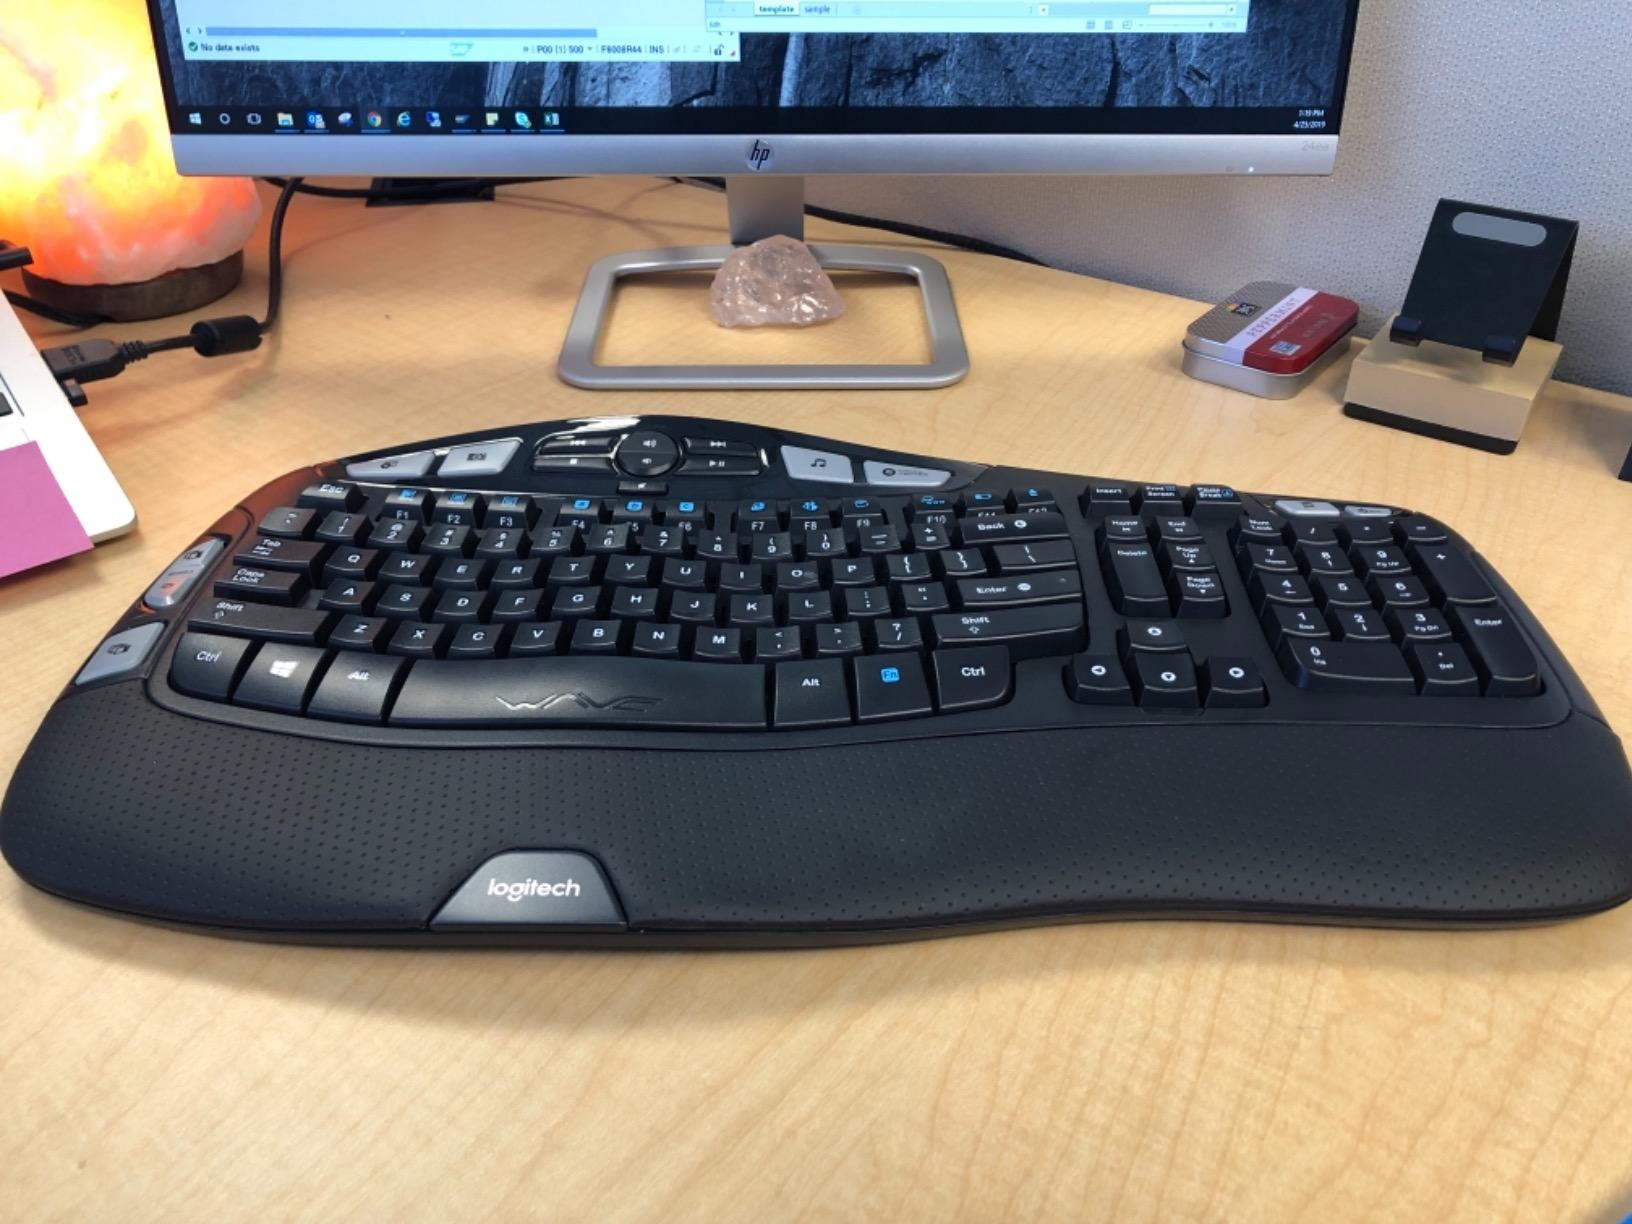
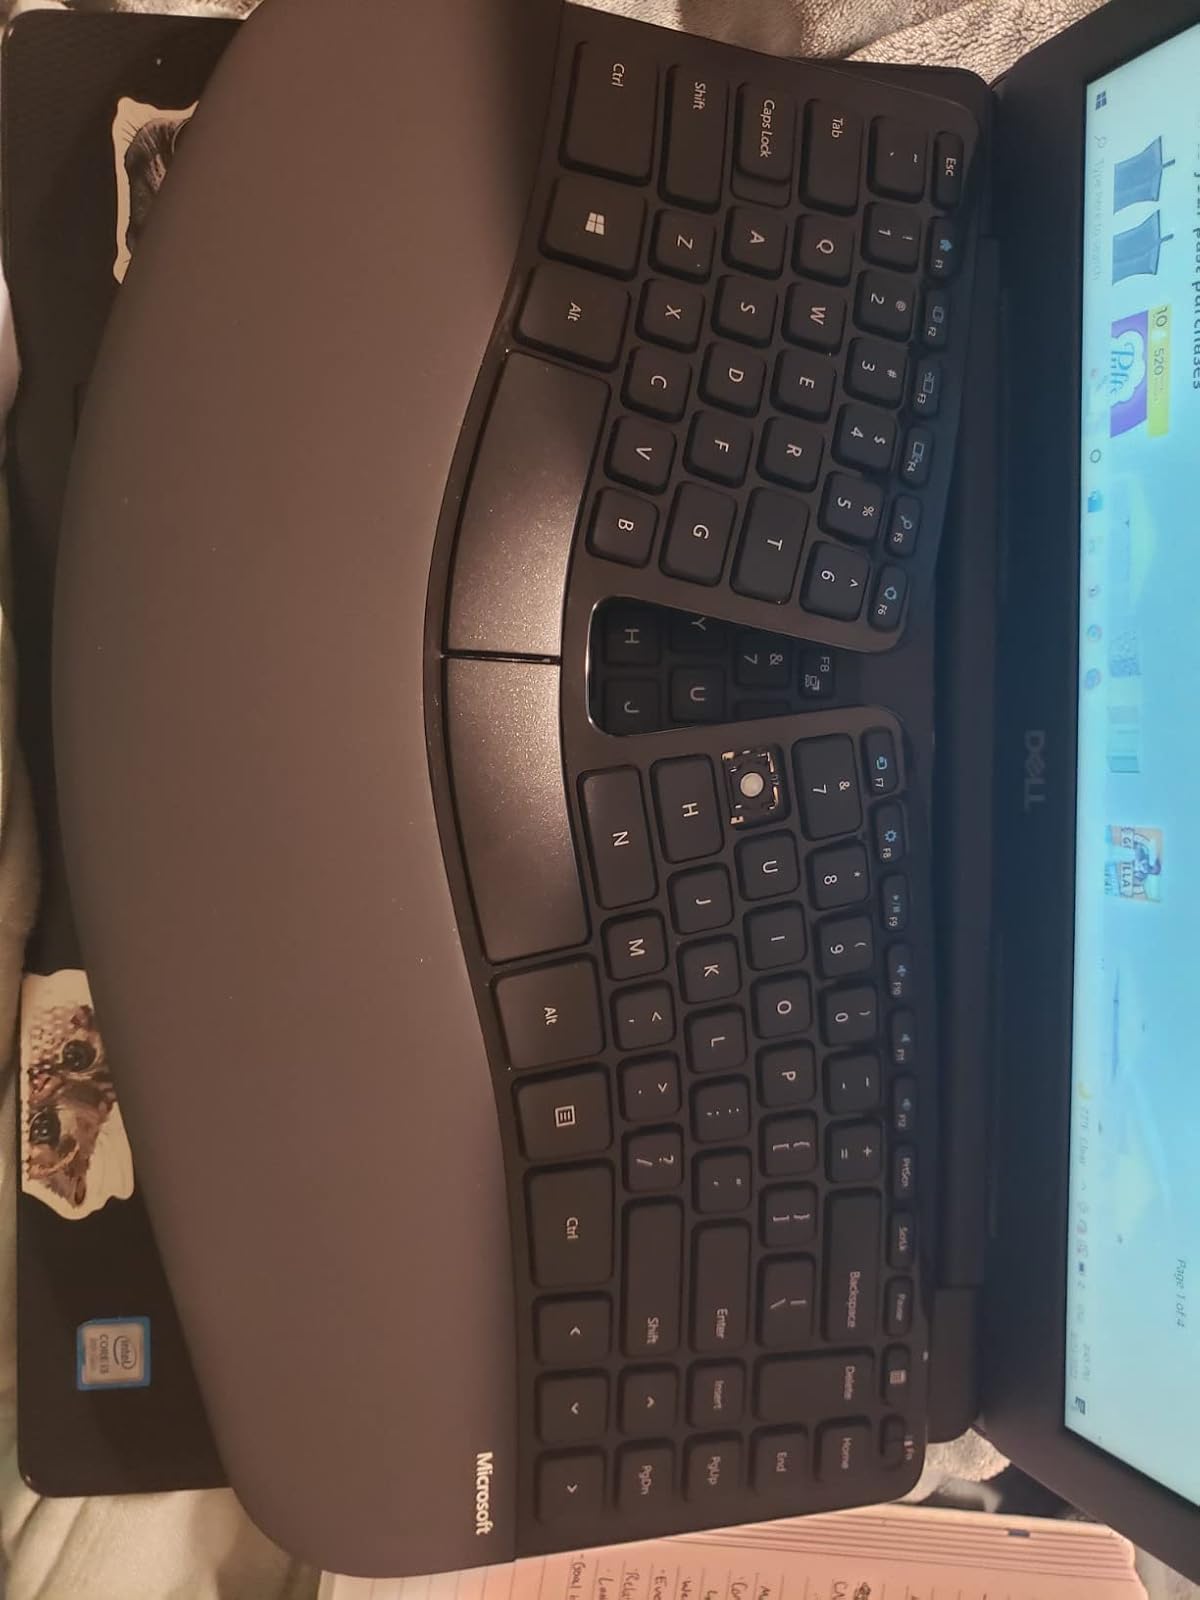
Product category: keyboard
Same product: no